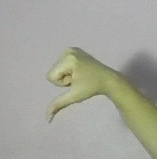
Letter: waw